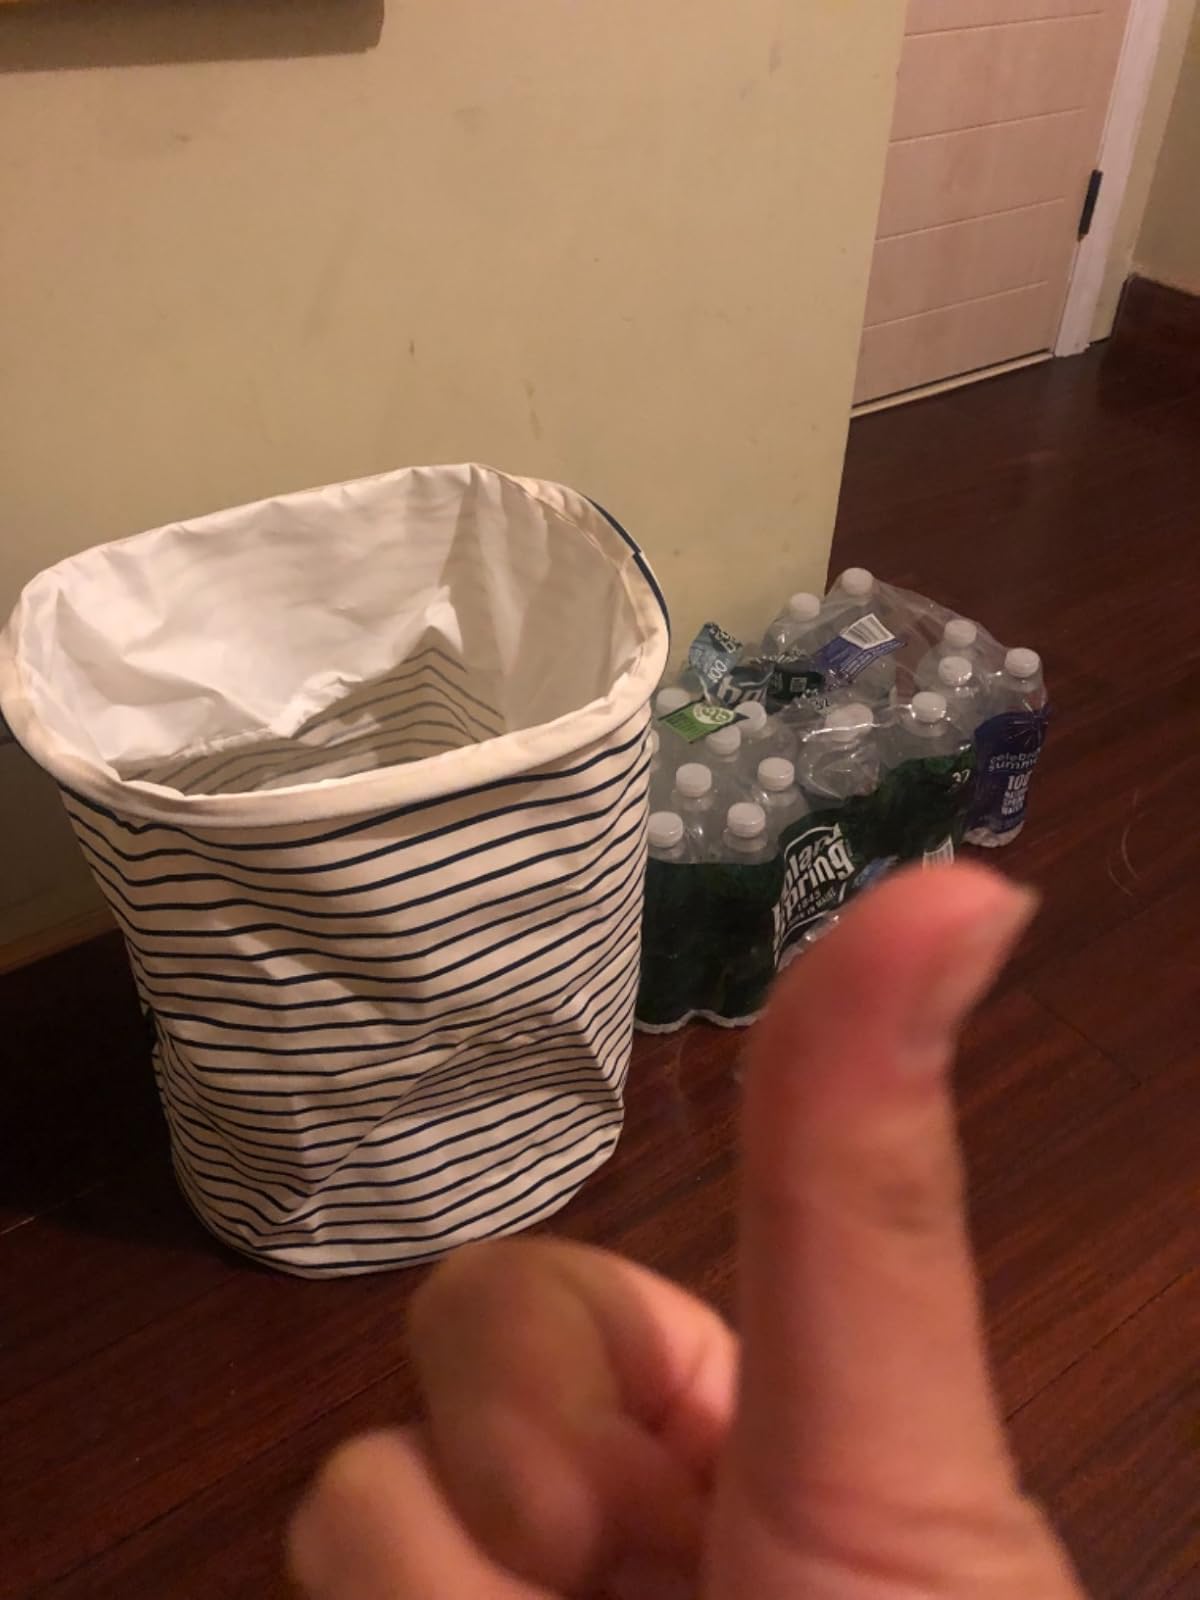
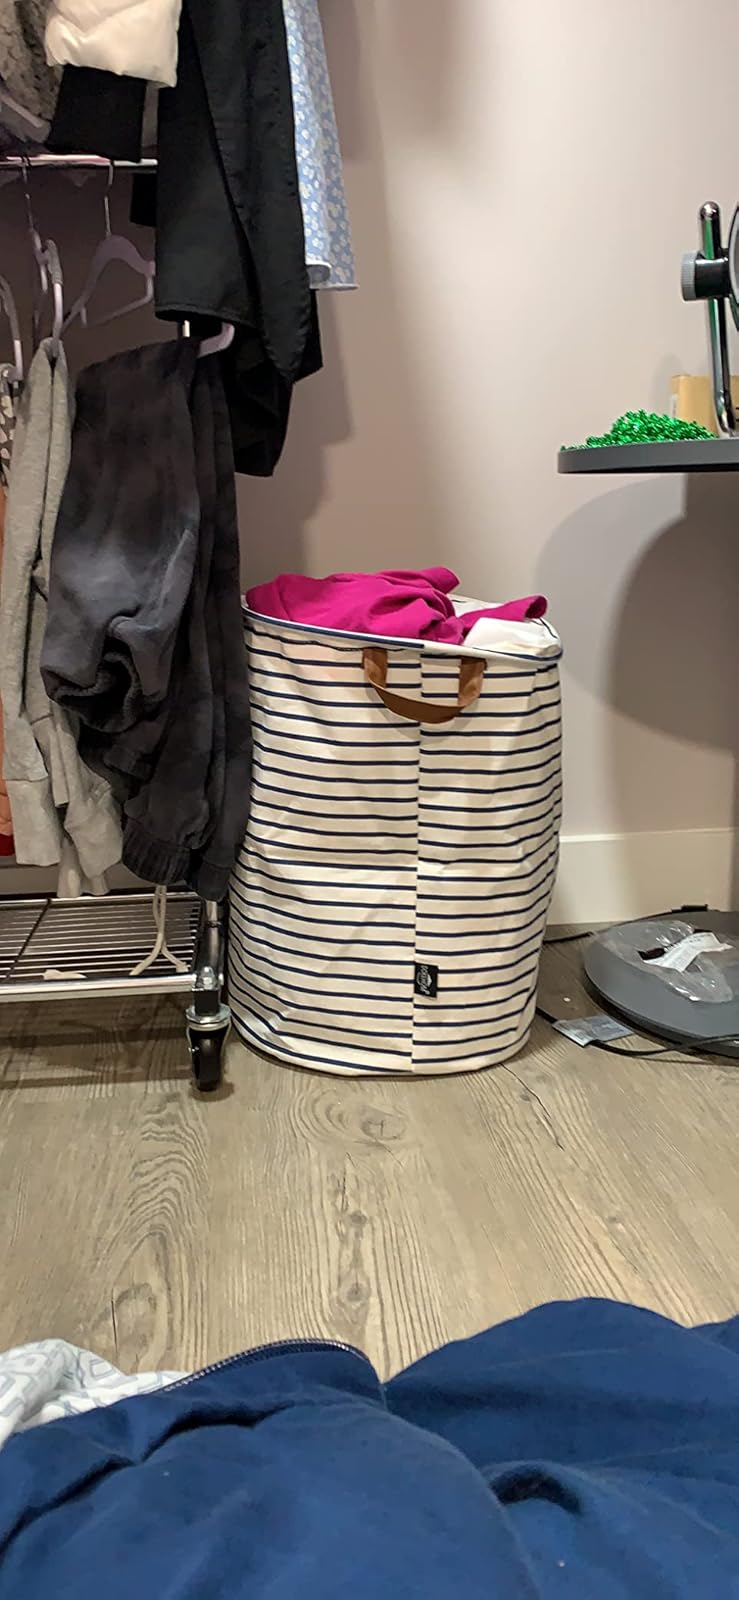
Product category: items_hamper
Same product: yes